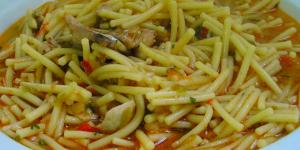
thermomix fideos en cazuela